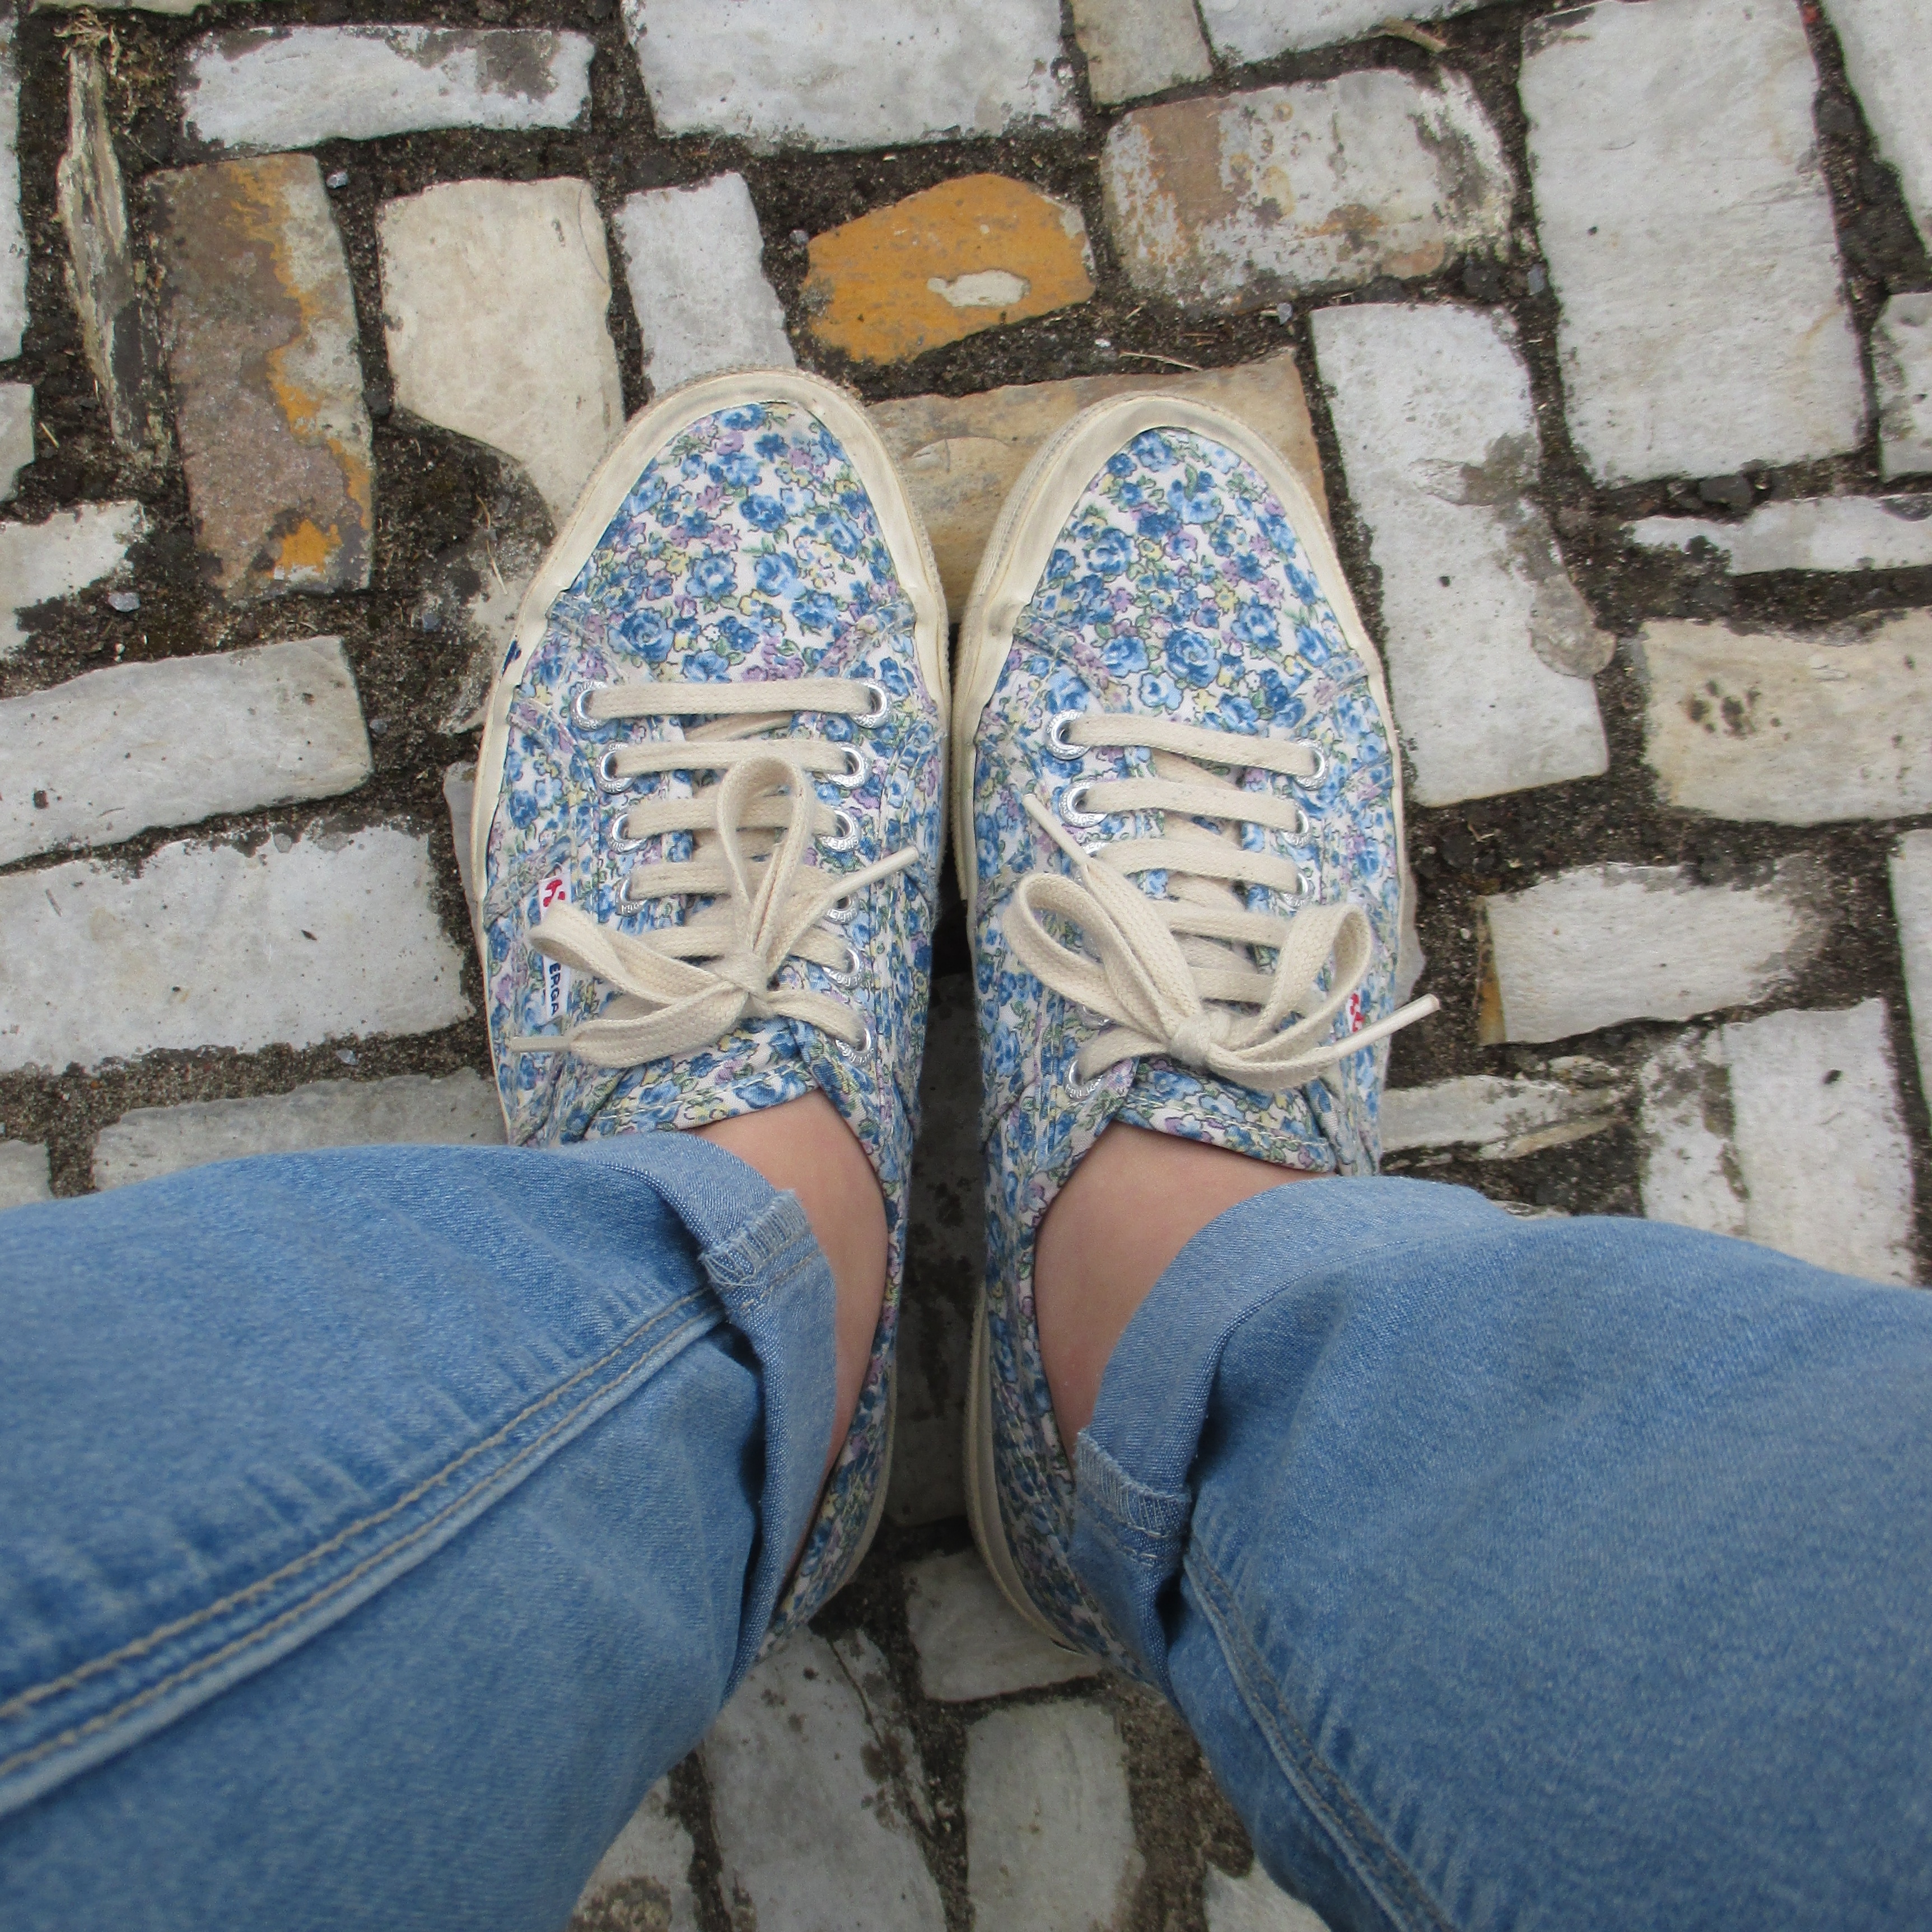
shoe, leg, blue, art, footwear